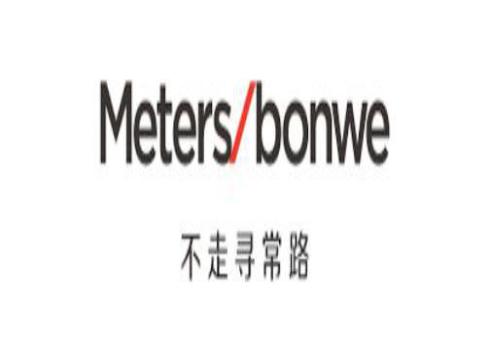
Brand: meters bonwe
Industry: Clothes